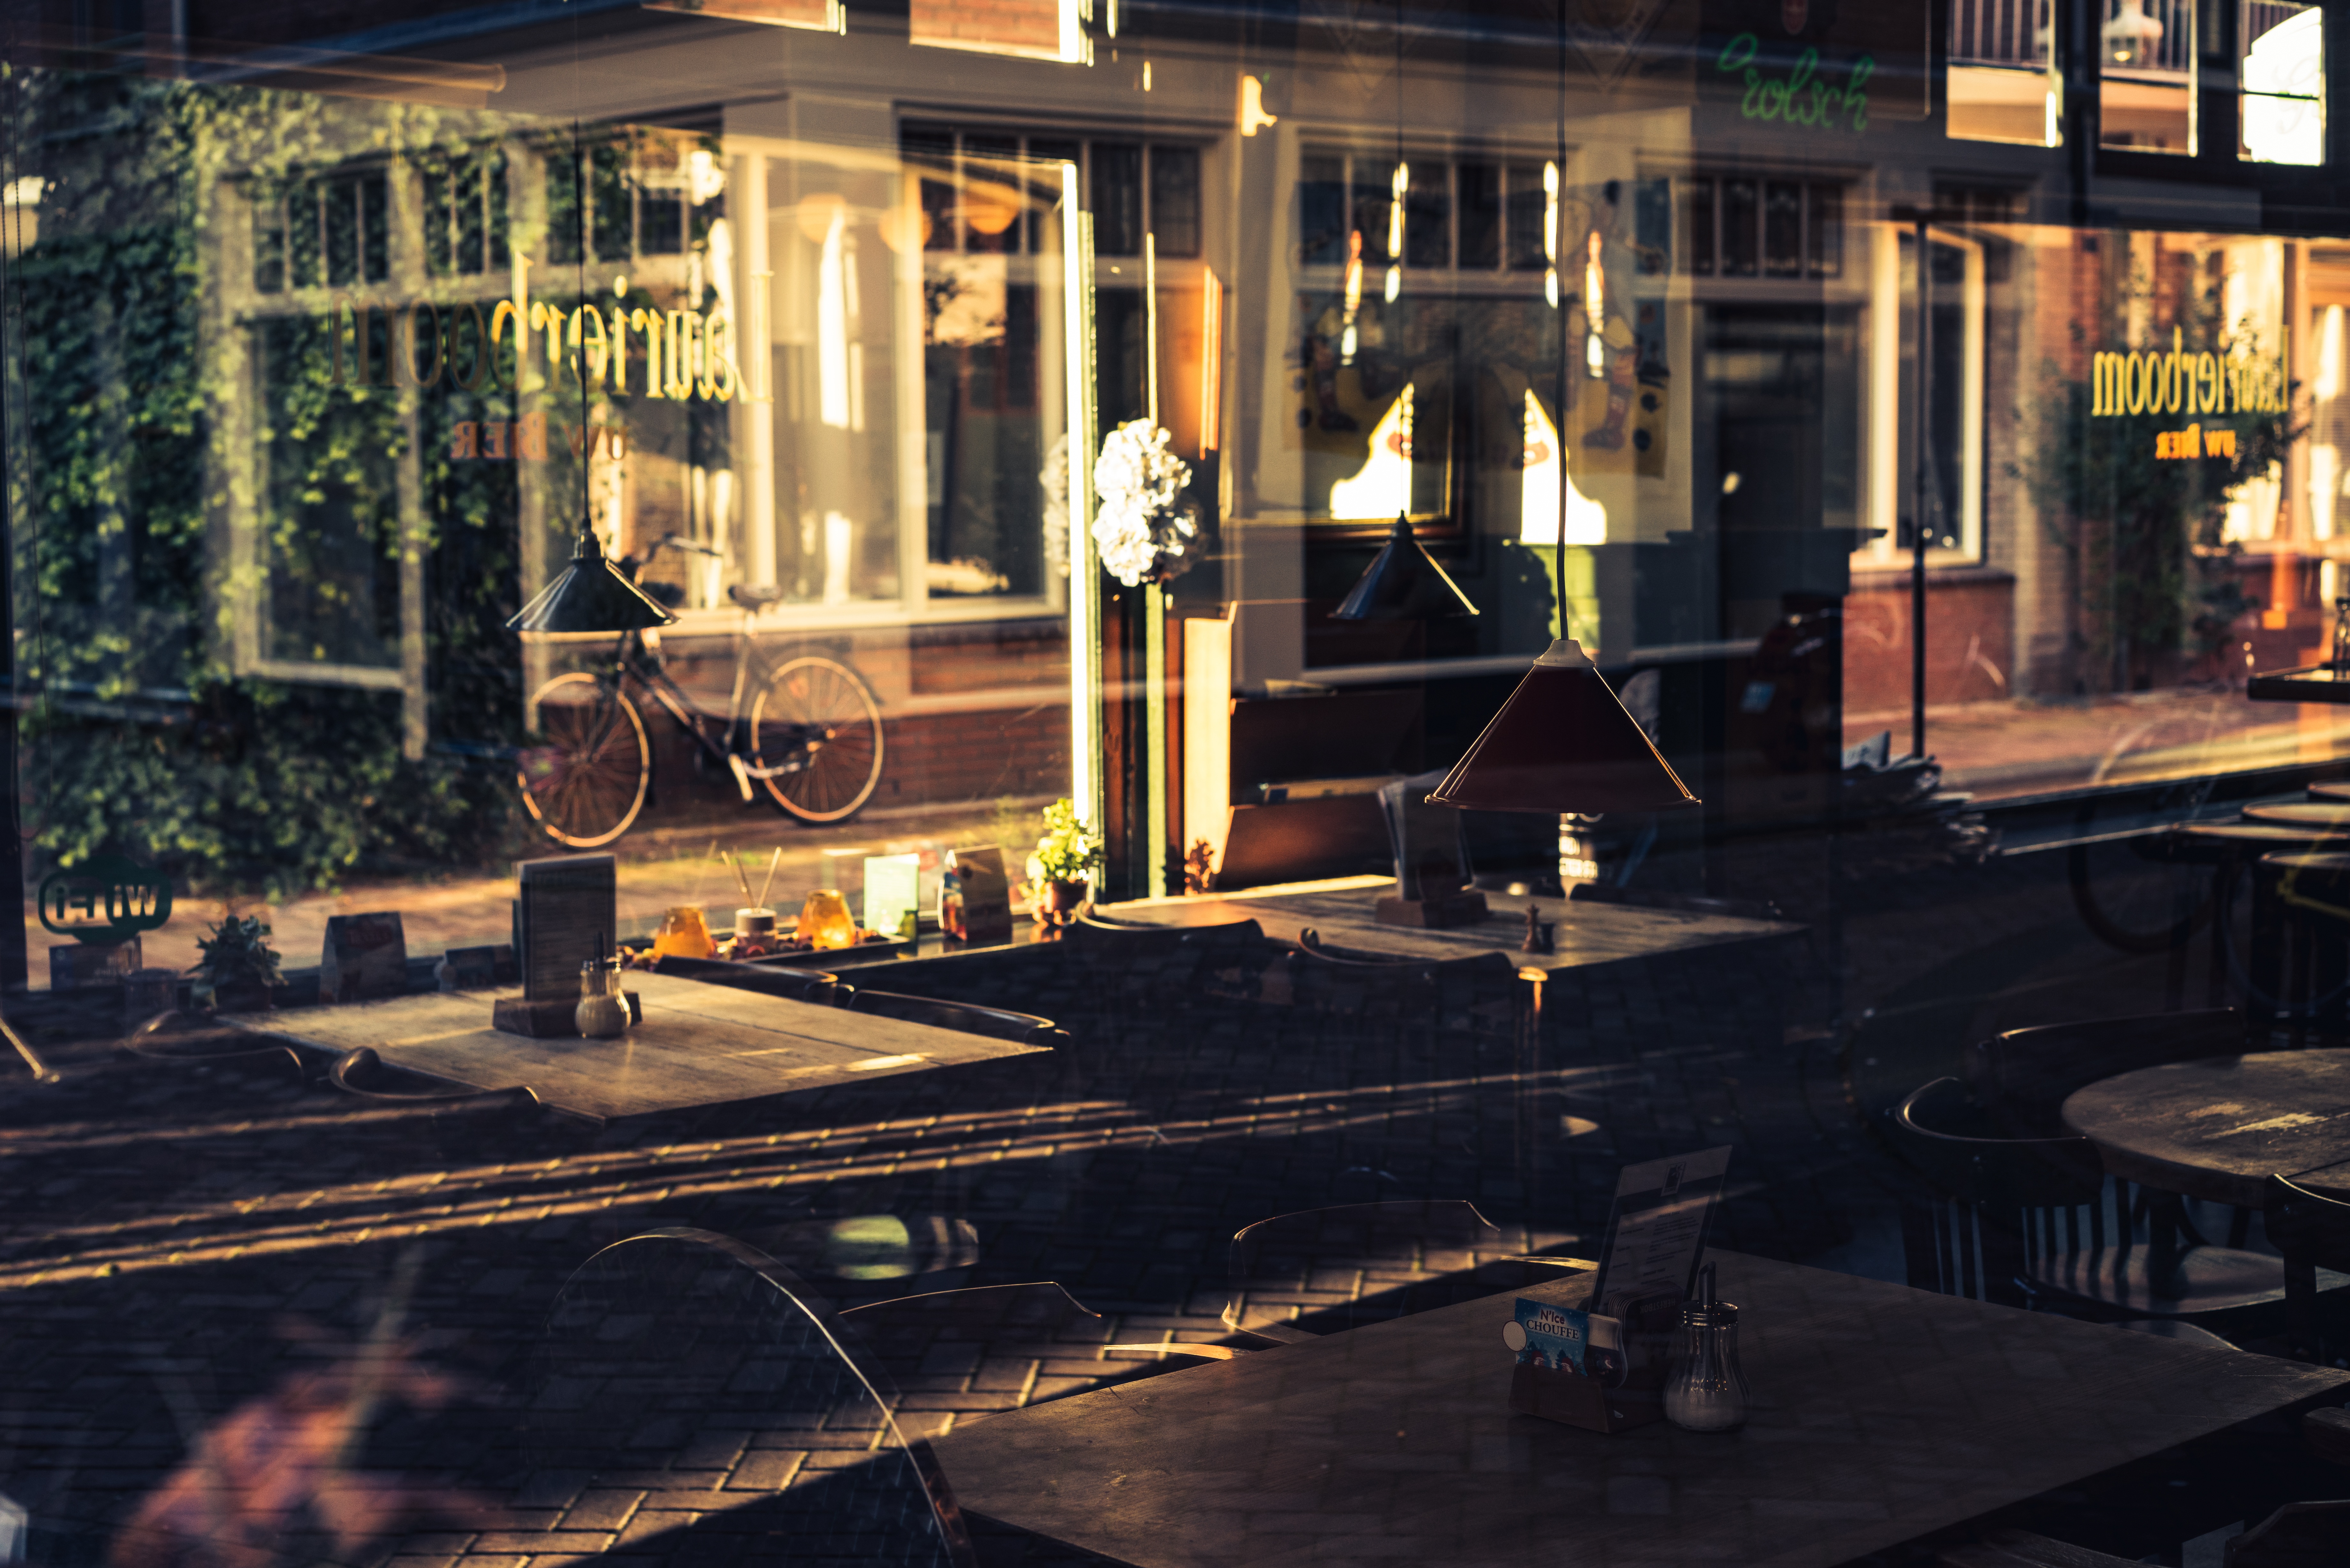
night, restaurant, bar, lighting, interior design, screenshot